Jay, Herefordshire

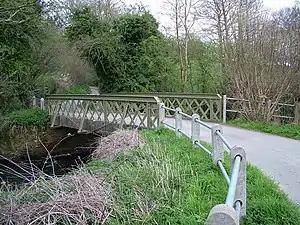
Jay Bridge, taking Jay Lane over the River Clun.

Jay is a hamlet located in north Herefordshire, England.